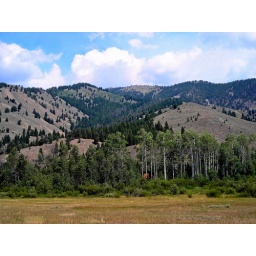
Sun Valley home hiding amongst the trees with the Pioneer Mountains in the background